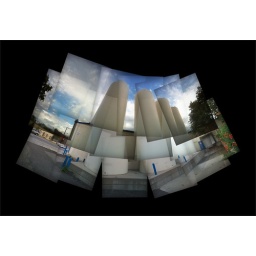
Deep Rock water towers in Denver